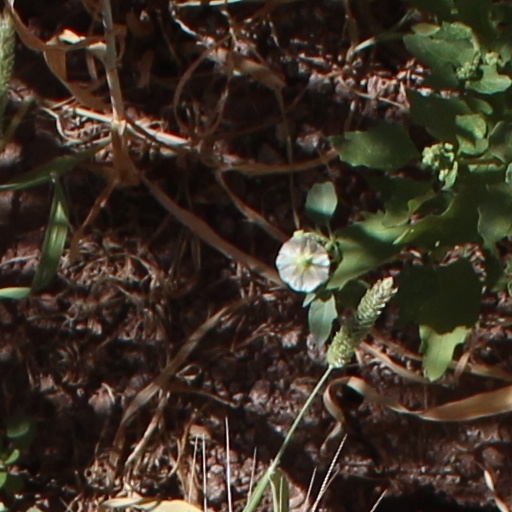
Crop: wheat